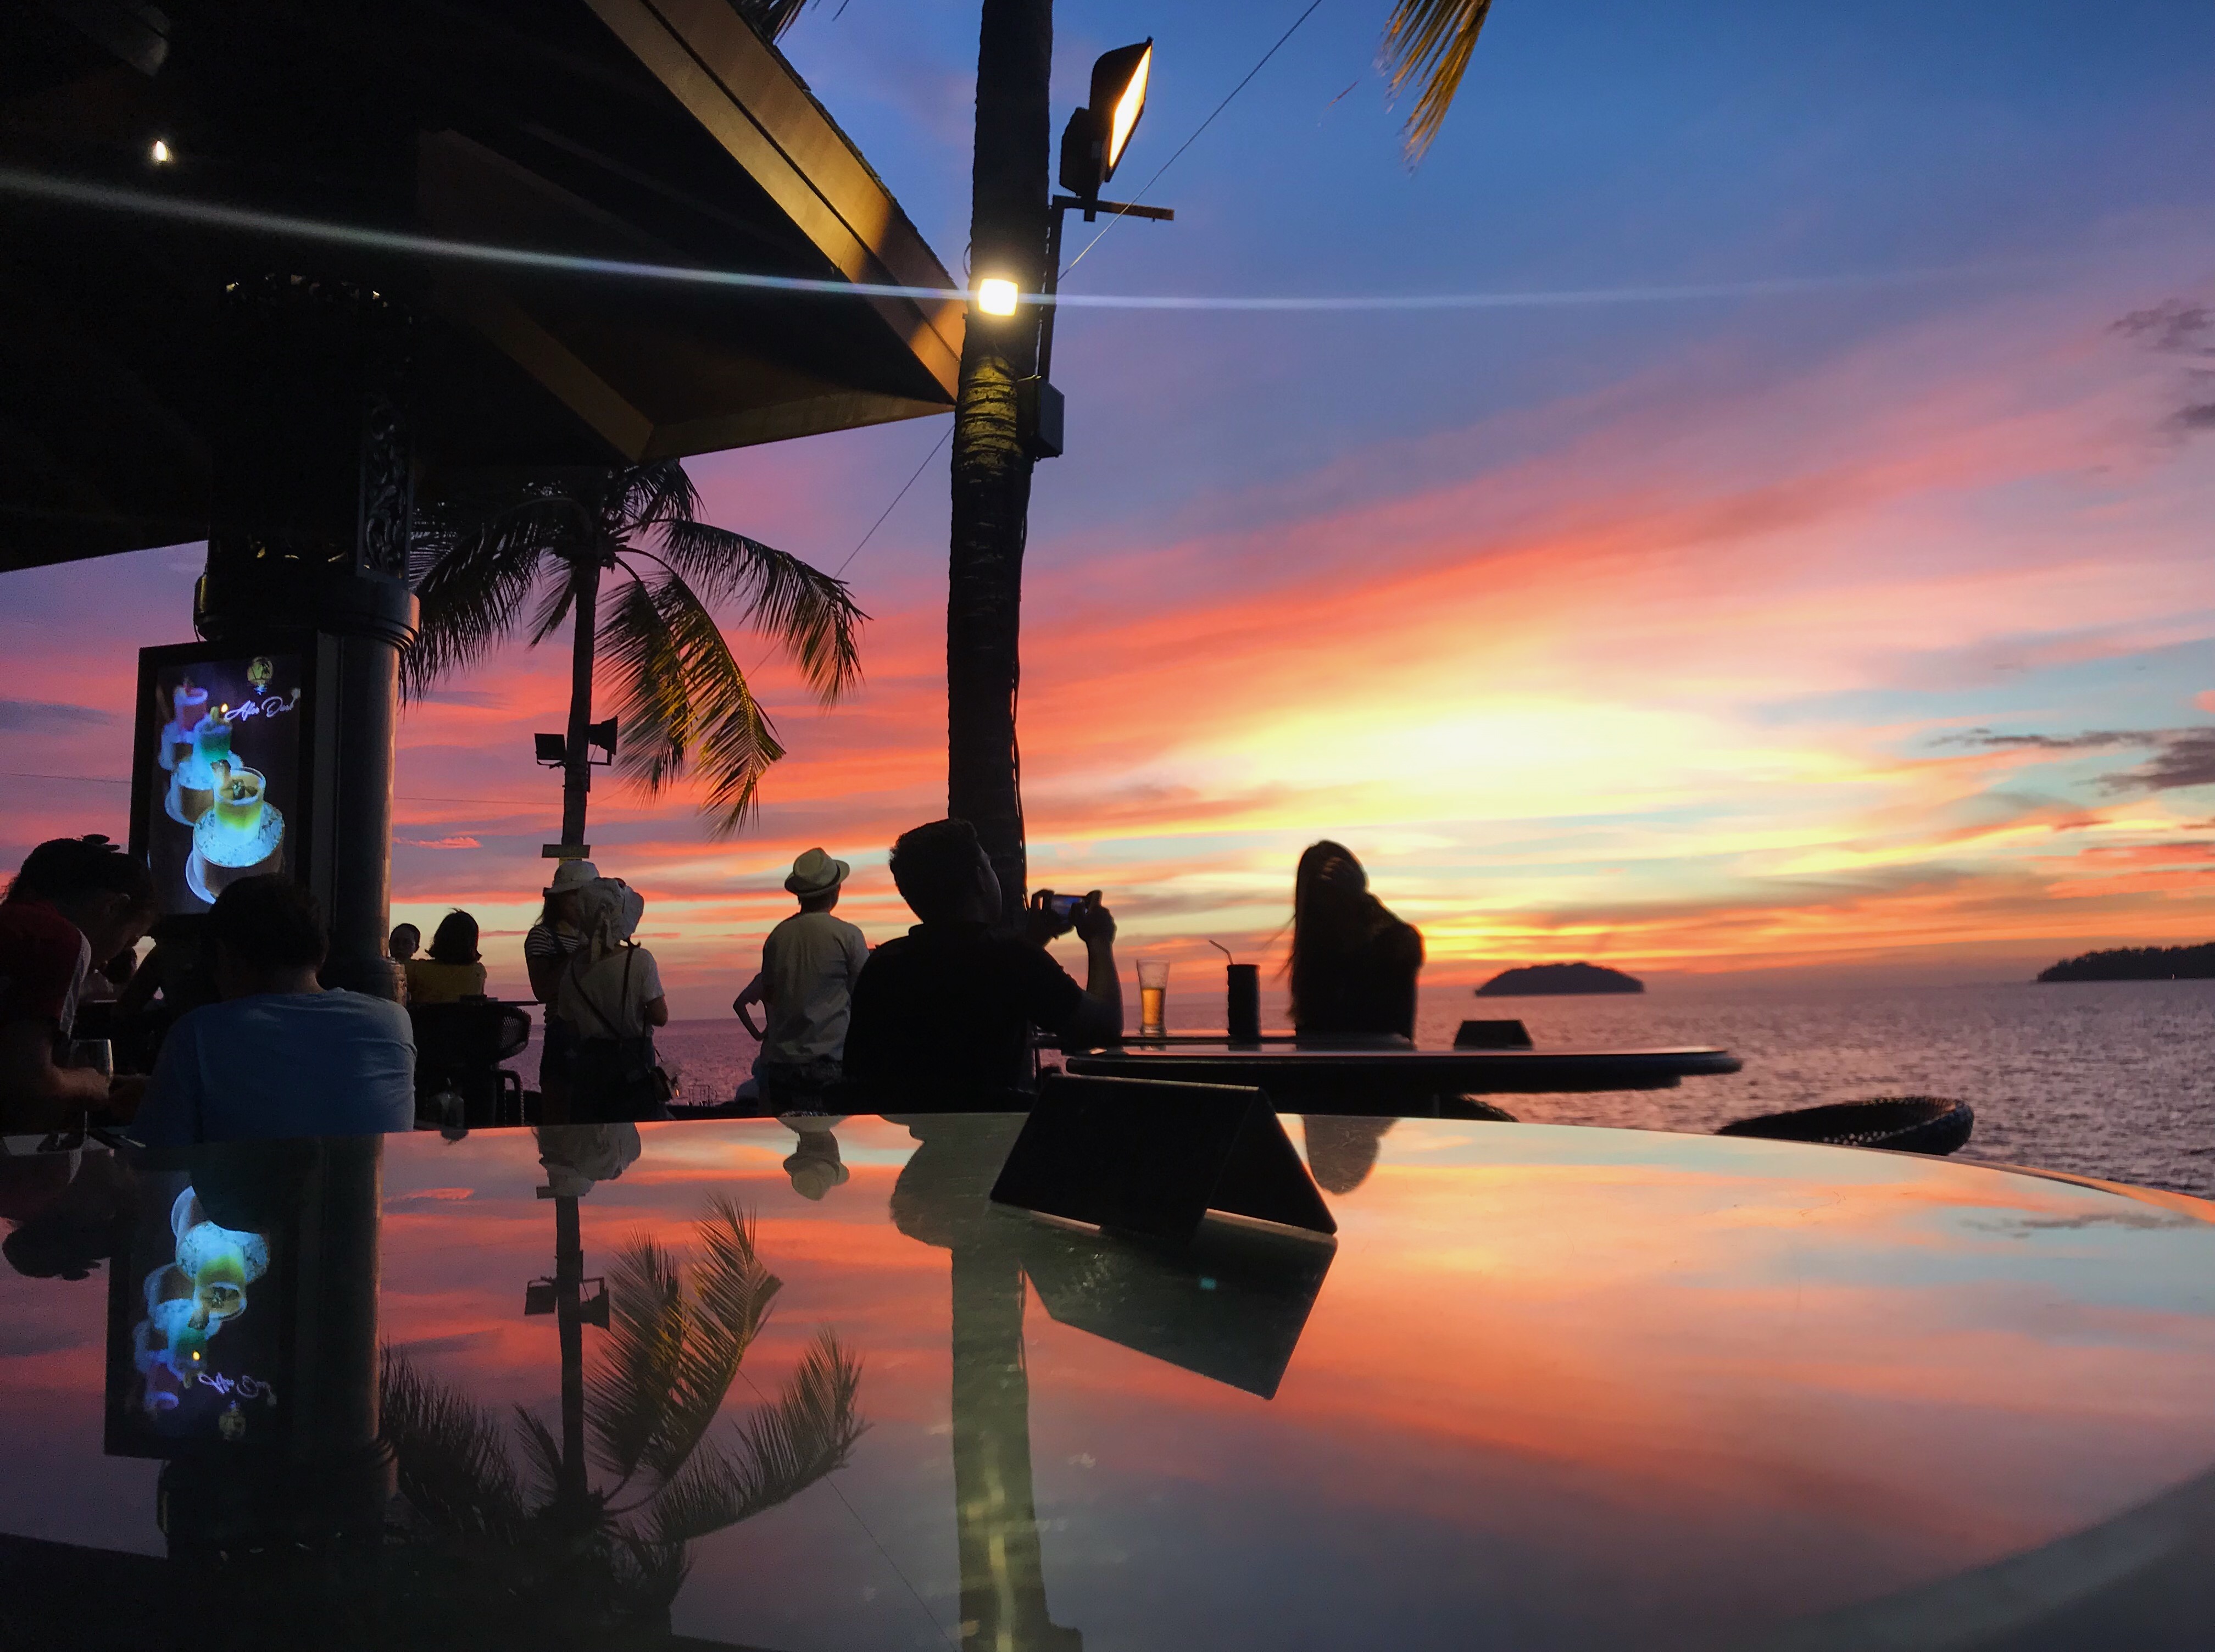
sunset, sky, evening, water, reflection, horizon, sea, dusk, atmosphere, cloud, tree, leisure, sunrise, vacation, afterglow, tourism, night, ocean, travel, world